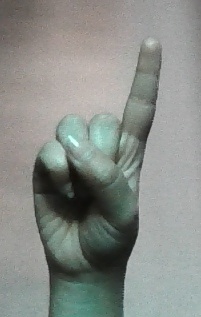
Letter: bb